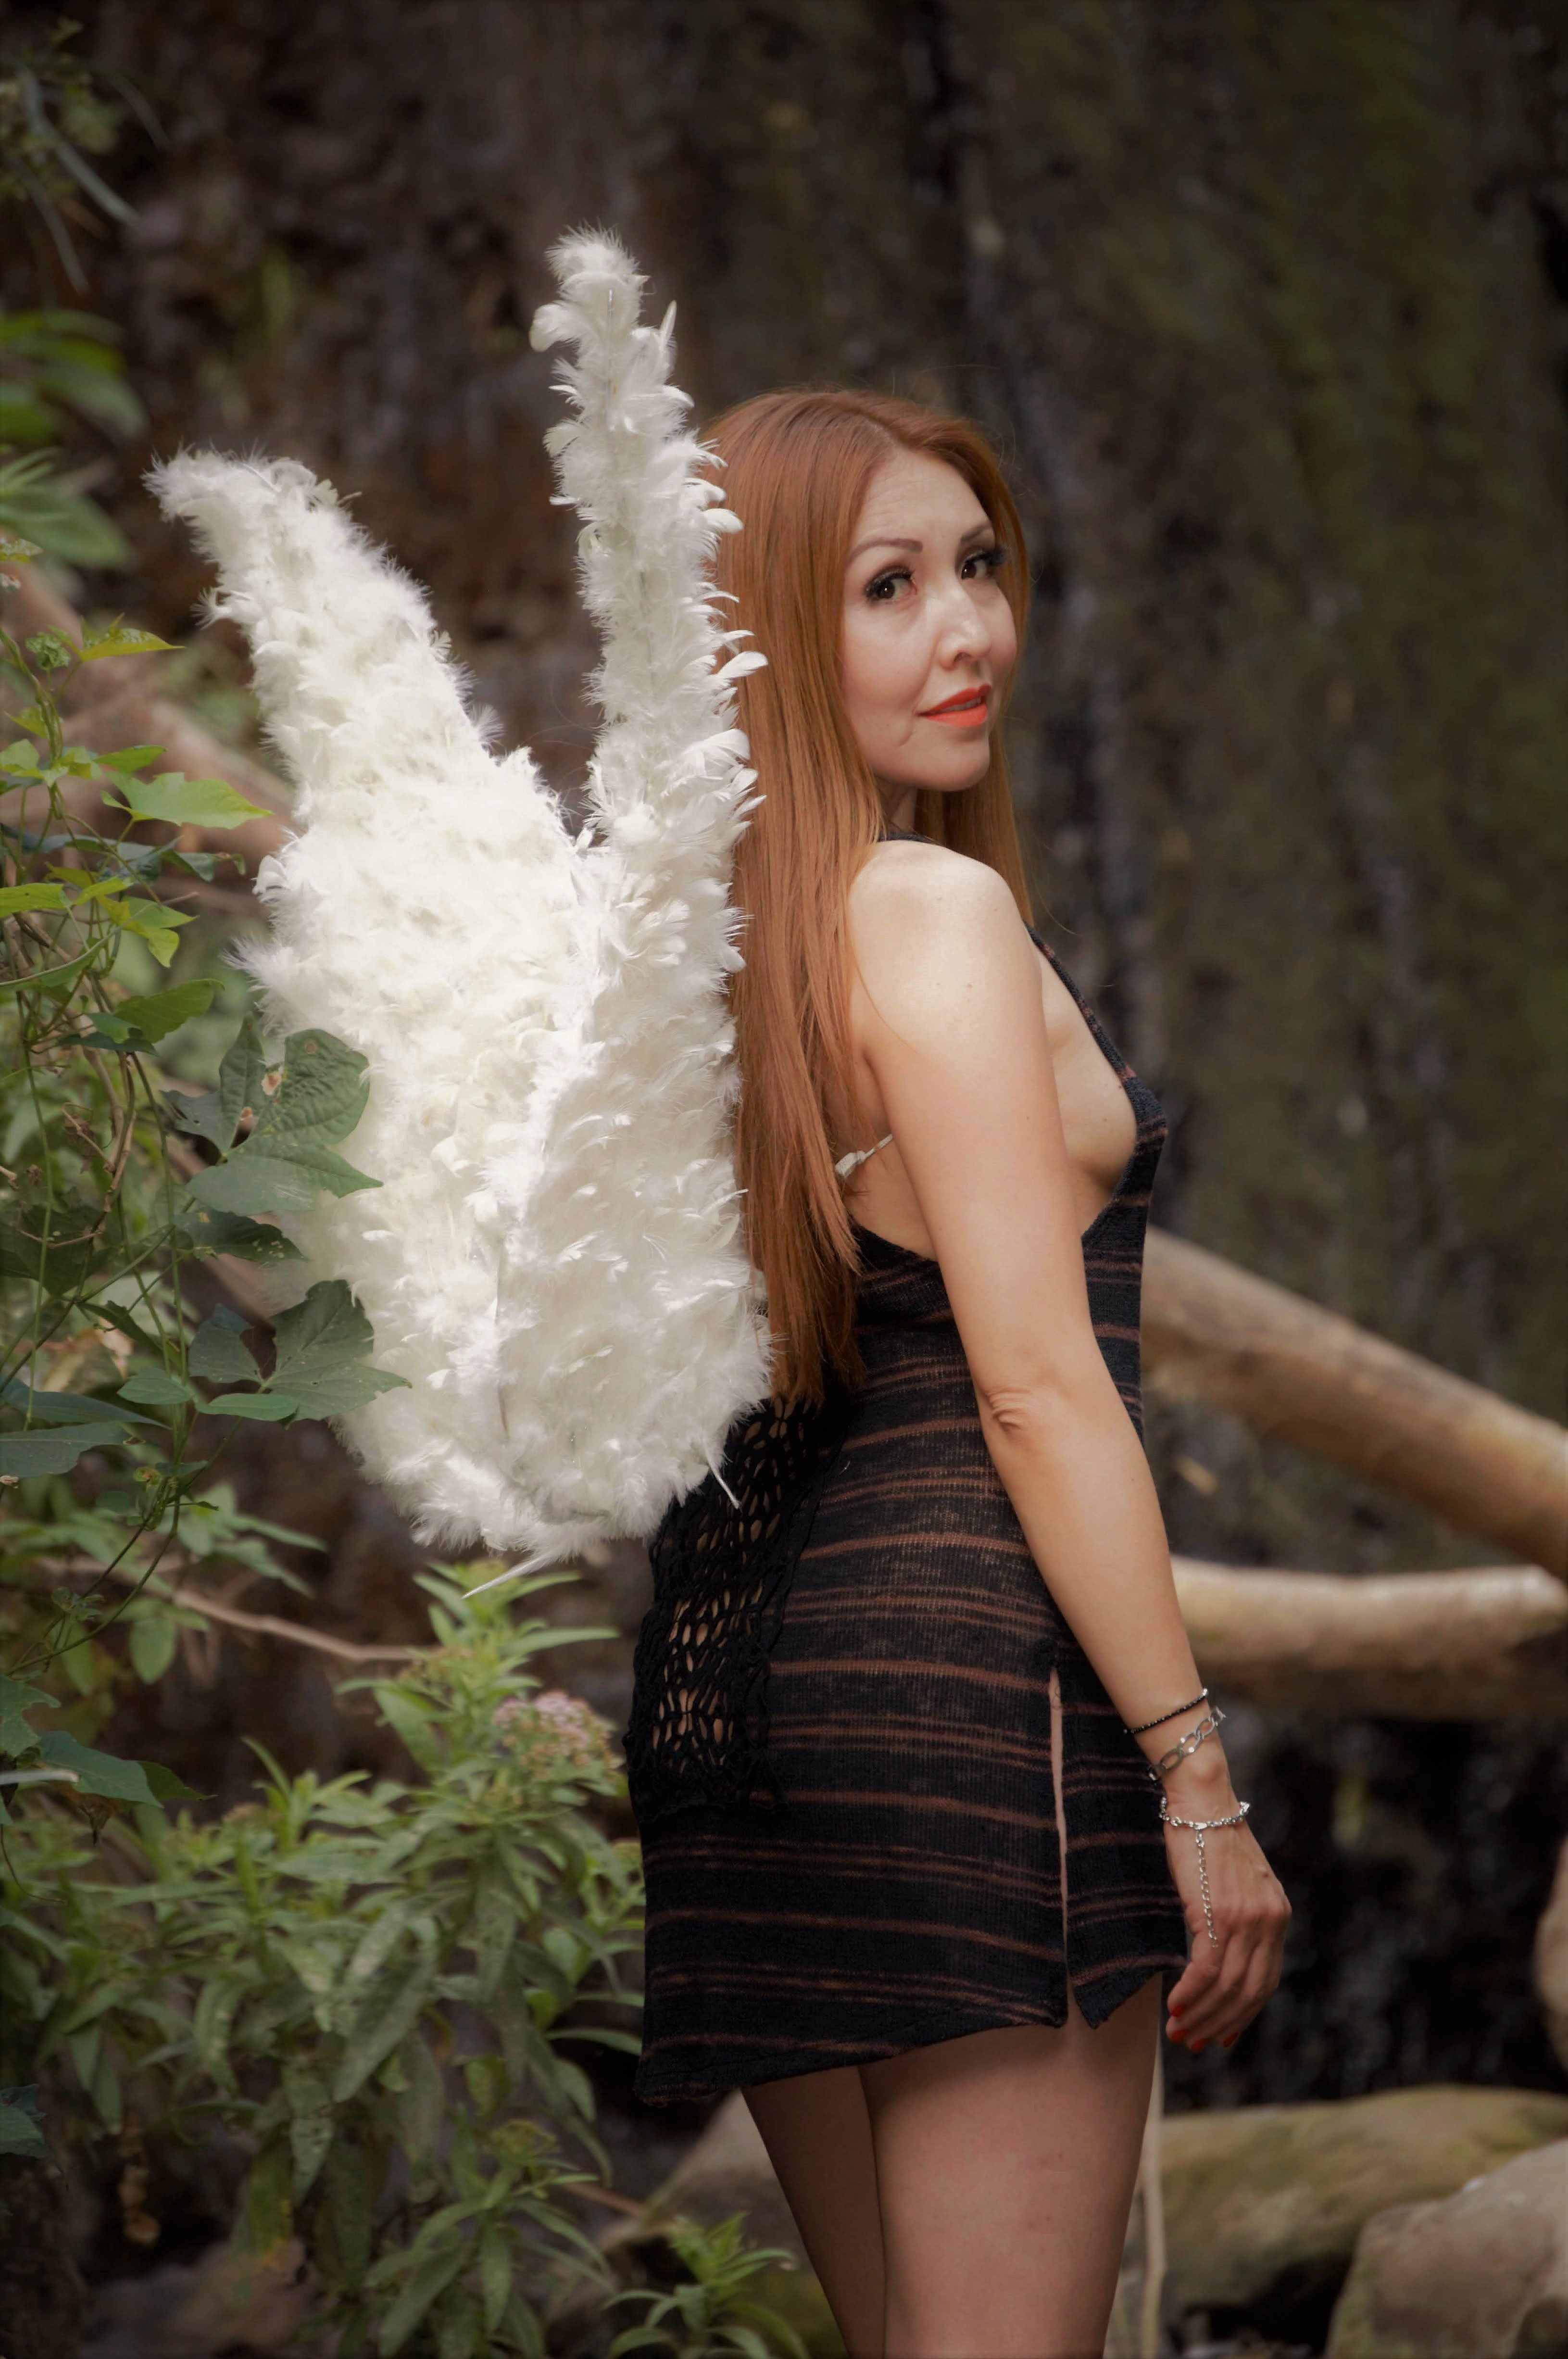
woman, sexy, hair, head, lip, plant, shoulder, eye, People in nature, flash photography, human body, fawn, grass, waist, black hair, terrestrial plant, thigh, long hair, trunk, wood, jewellery, fashion model, fashion design, forest, blond, necklace, brown hair, human leg, formal wear, feather, fur, art model, abdomen, jungle, darkness, portrait photography, photo shoot, fashion accessory, belt, flesh, woodland, model, haute couture, sitting, bridal accessory, gown